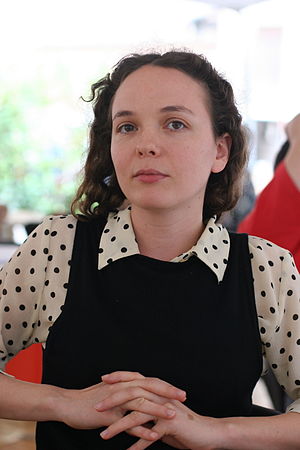
Guðrún Eva Mínervudóttir
Guðrún Eva Mínervudóttir er en islandsk forfatter. Hun har studeret filosofi på Islands Universitet og debuterede i 1998 som forfatter og er siden blevet oversat til bl.a. engelsk, tysk, fransk og italiensk.